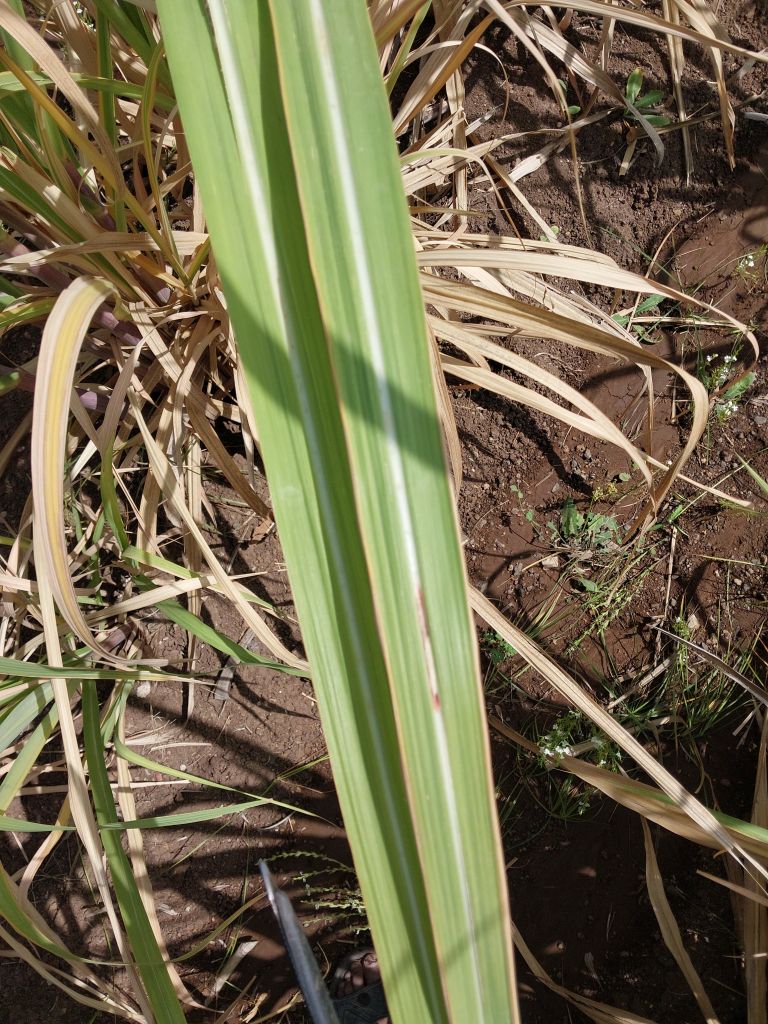
Label: Brown Spot